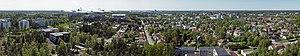
Rauma est une ville située au sud de la province de Satakunta, sur la rive orientale de la mer de Botnie. Positionnée à 94 kilomètres au nord de Turku et à 50 kilomètres au sud de Pori, la ville a su tirer parti de sa situation centrale dans les échanges avec l'occupant suédois entre le Moyen Âge et le début du XIXᵉ siècle, grâce notamment à son port, théâtre d'un commerce florissant.